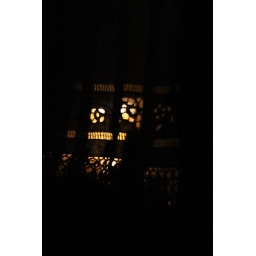
SOOC - ISO 6400...through the kitchen window (outside to inside) at 3am....the light is from over the stove.